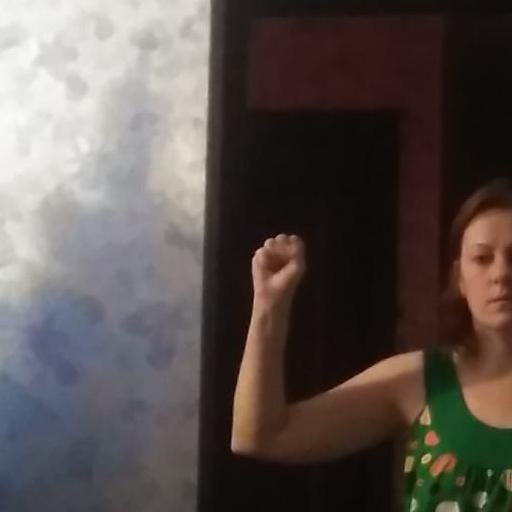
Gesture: fist